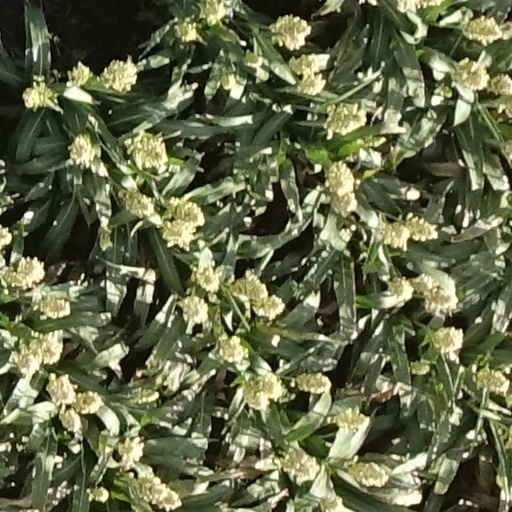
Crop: sorghum